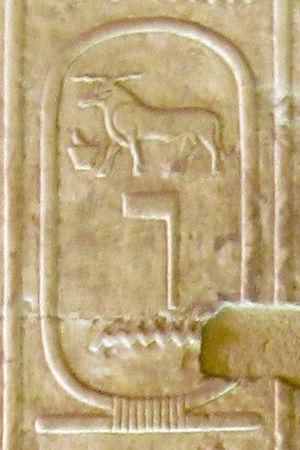
Ninetjer, est le troisième roi de la IIᵉ dynastie pendant la période thinite. Il succéda à Nebrê. Manéthon l'appelle Binôthris et lui compte quarante-sept ans de règne. Le Canon royal de Turin lui en compte quatre-vingt-quinze ans. Les égyptologues remettent en question ces deux affirmations comme des interprétations erronées ou des exagérations ; ils attribuent généralement à Ninetjer un règne de quarante-trois ou quarante-cinq ans. Leur estimation est basée sur les reconstructions de l'inscription bien connue de la pierre de Palerme qui rapporte les années 7-21 pour le fragment nommé pierre de Palerme, et les années 36-44 sur le fragment nommé pierre du Caire. On situe son règne de -2790 à -2754.